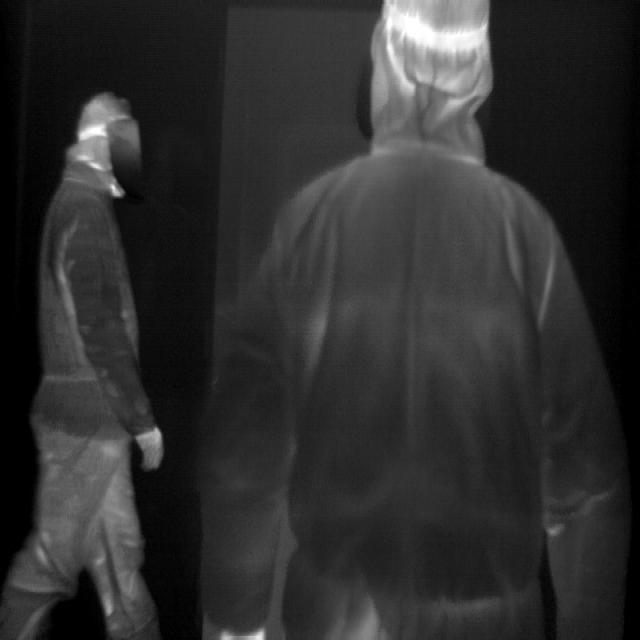
Detected objects:
label: person
label: person